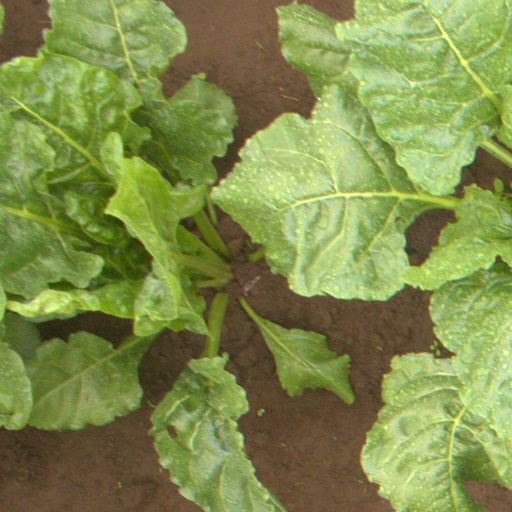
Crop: sugar beet